Submarine

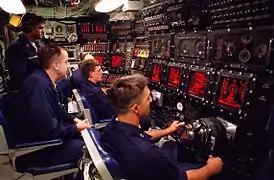
Ship Control Panel, with yokes for control surfaces (planes and rudder), and Ballast Control Panel (background), to control the water in tanks and ship's trim

Active sonar uses the reflection of sound emitted from the search equipment to detect submarines. It has been used since WWII by surface ships, submarines and aircraft (via dropped buoys and helicopter "dipping" arrays), but it reveals the emitter's position, and is susceptible to counter-measures.